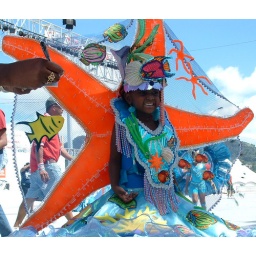
The categories range from Babes in Arms to boys and girls up to 15 years of age.